Vista House

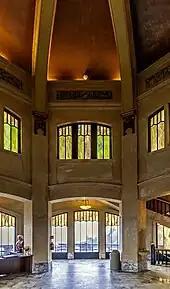
The Vista House interior in 2010

The building is a popular tourist stop for drivers on the Historic Columbia River Highway. The building was refurbished and the interior restored to its 1916 appearance; it reopened in 2005 after five years of restoration work. The roof was completely rebuilt with new tiles and an underlying membrane. Exterior restoration was complete by 2002. Interior work comprised finish repair and replacement, upgrading the sewer system, and the installation of a geothermal heat pump system. The restoration also made Vista House accessible to the handicapped with a disappearing lift between levels. From the top of Vista House, which is accessible by stairs, one can view Portland and Vancouver, Washington to the west. Beacon Rock, on the Washington side of the gorge, is visible to the east.